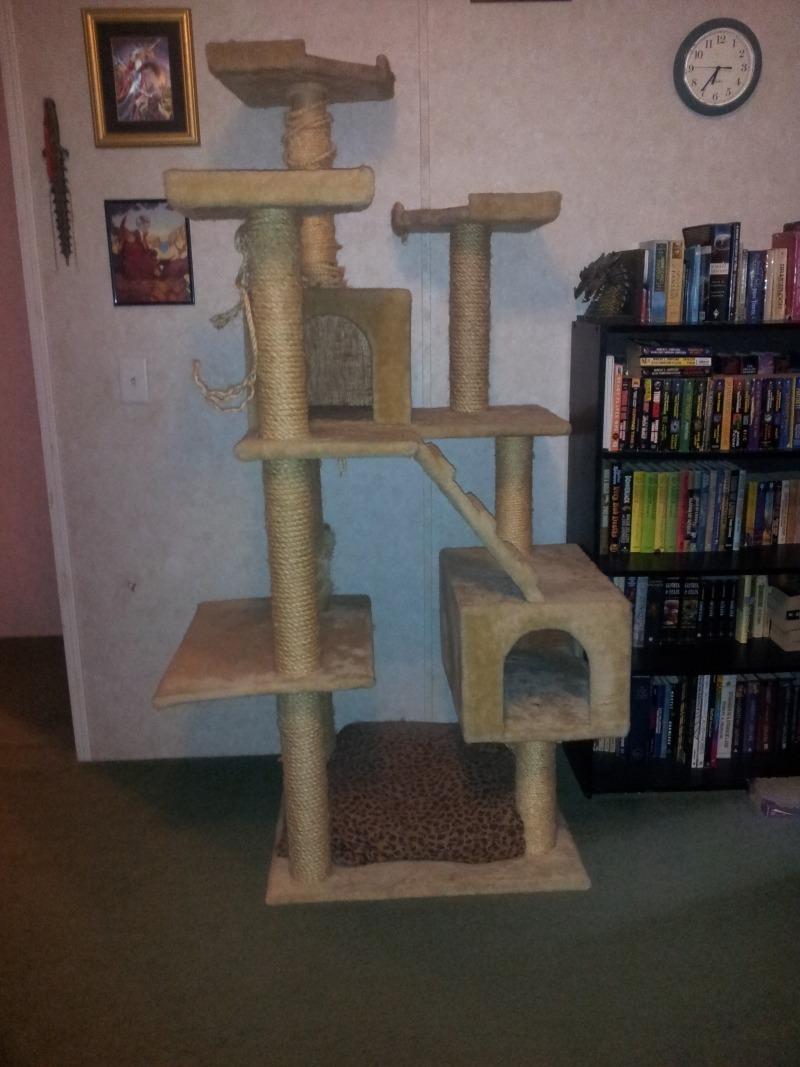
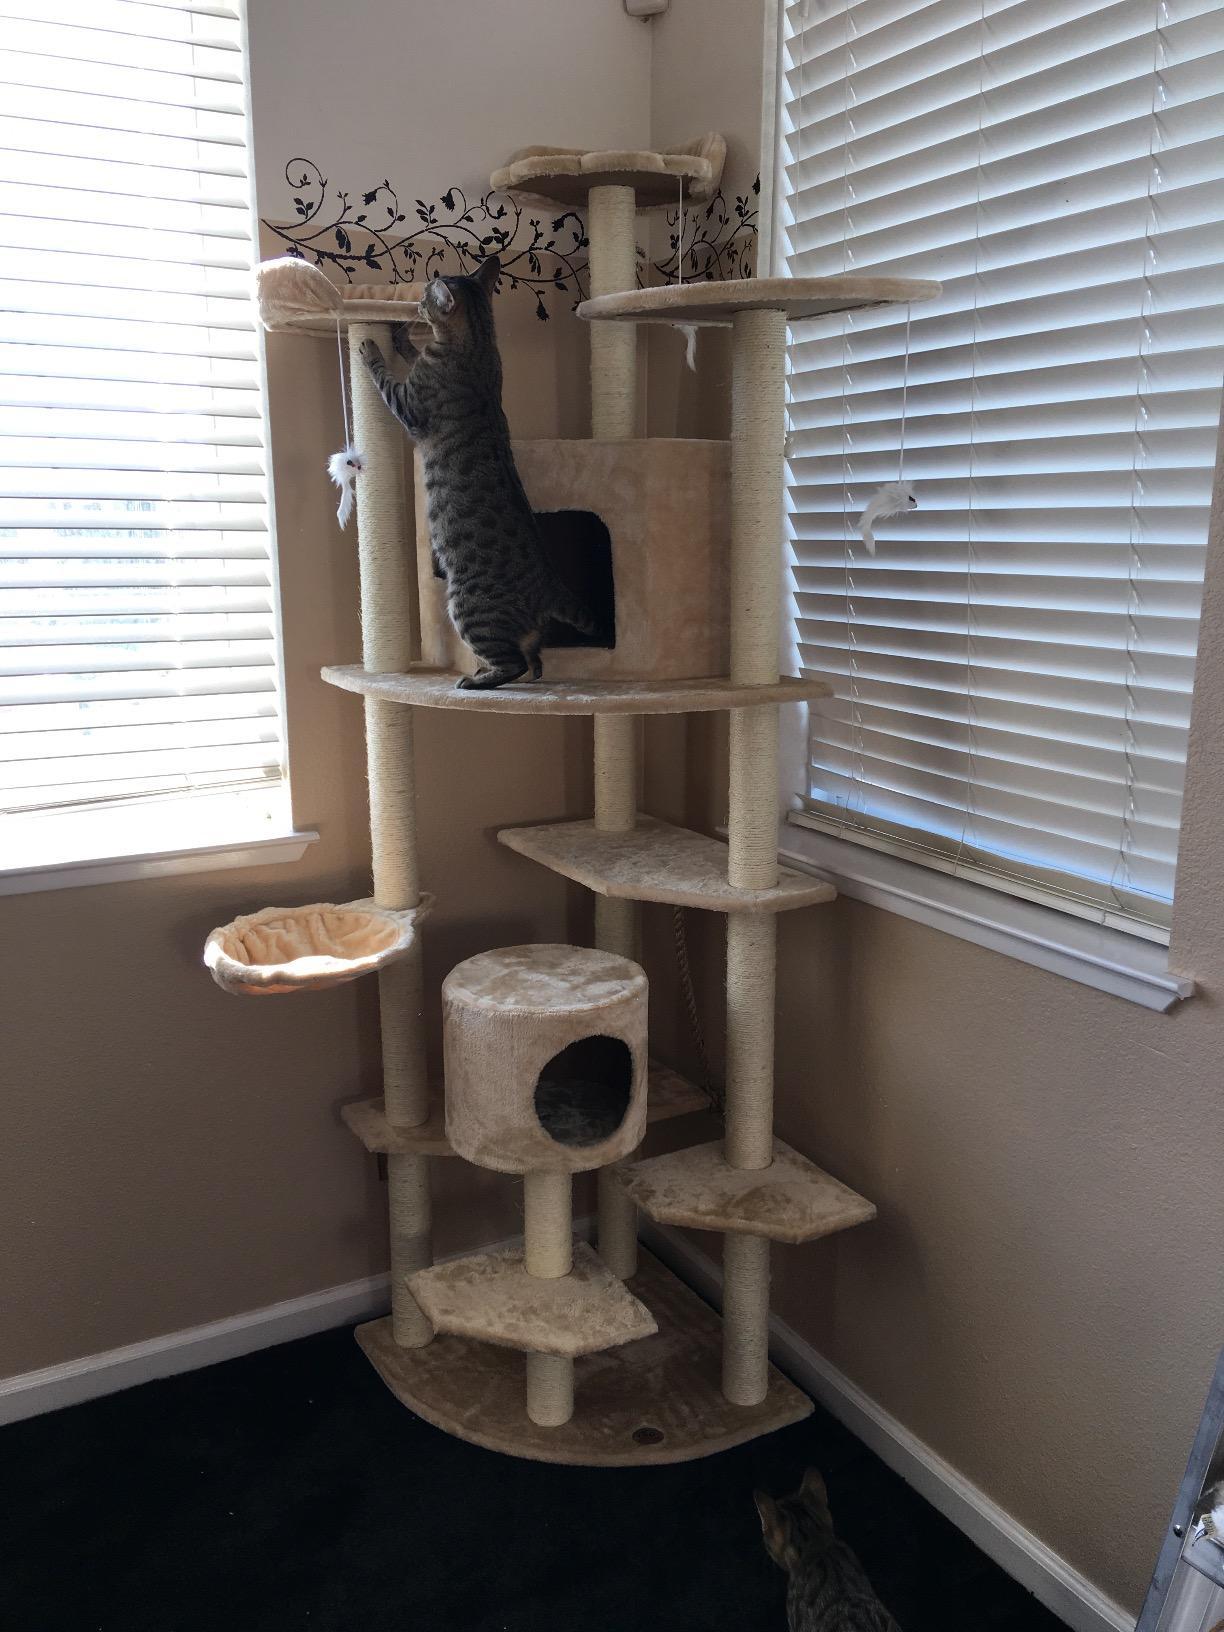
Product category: items_cat tree
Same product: no